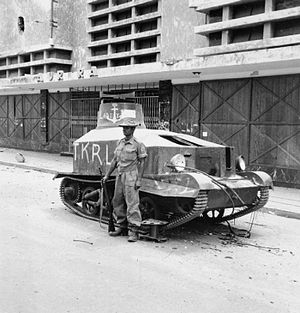
Universal Carrier / Galleri
Universal Carrier, også kendt som Bren Gun Carrier og Scout Carrier, er en almindelig betegnelse for en række af let pansrede bæltekøretøjer, som blev udformet af Vickers-Armstrong. De blev produceret mellem 1934 og 1960, og køretøjerne blev brugt i stort omfang af de allierede styrker under 2. verdenskrig. Universal Carriers blev som regel anvendt til transport af tropper og udstyr, fortrinsvis støttevåben eller som maskingeværplatforme. Der blev bygget 113.000 eksemplarer primært i Storbritannien, og dermed er det det pansrede køretøj, som er bygget i flest eksemplarer i verdenshistorien.